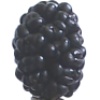
Label: Mulberry 1